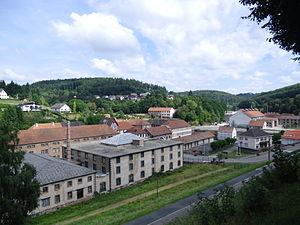
Saint-Louis-lès-Bitche est une commune française du département de la Moselle en région Grand Est.